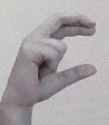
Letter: thal